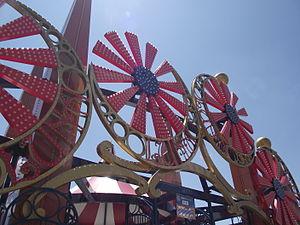
Entrance to Luna Park Coney Island
Luna Park est un ancien parc d'attractions situé sur Coney Island, dans la ville de New York, ouvert de 1903 à 1944. Il devient rapidement, au début des années 1900, le deuxième parc d'attractions de Coney Island après Steeplechase Park, grâce à l'utilisation de stands lumineux et plusieurs attractions célèbres dont une avec des éléphants domestiqués. En 2010, la société Zamperla rouvre le parc après y avoir investi dans une vingtaine d'attractions.